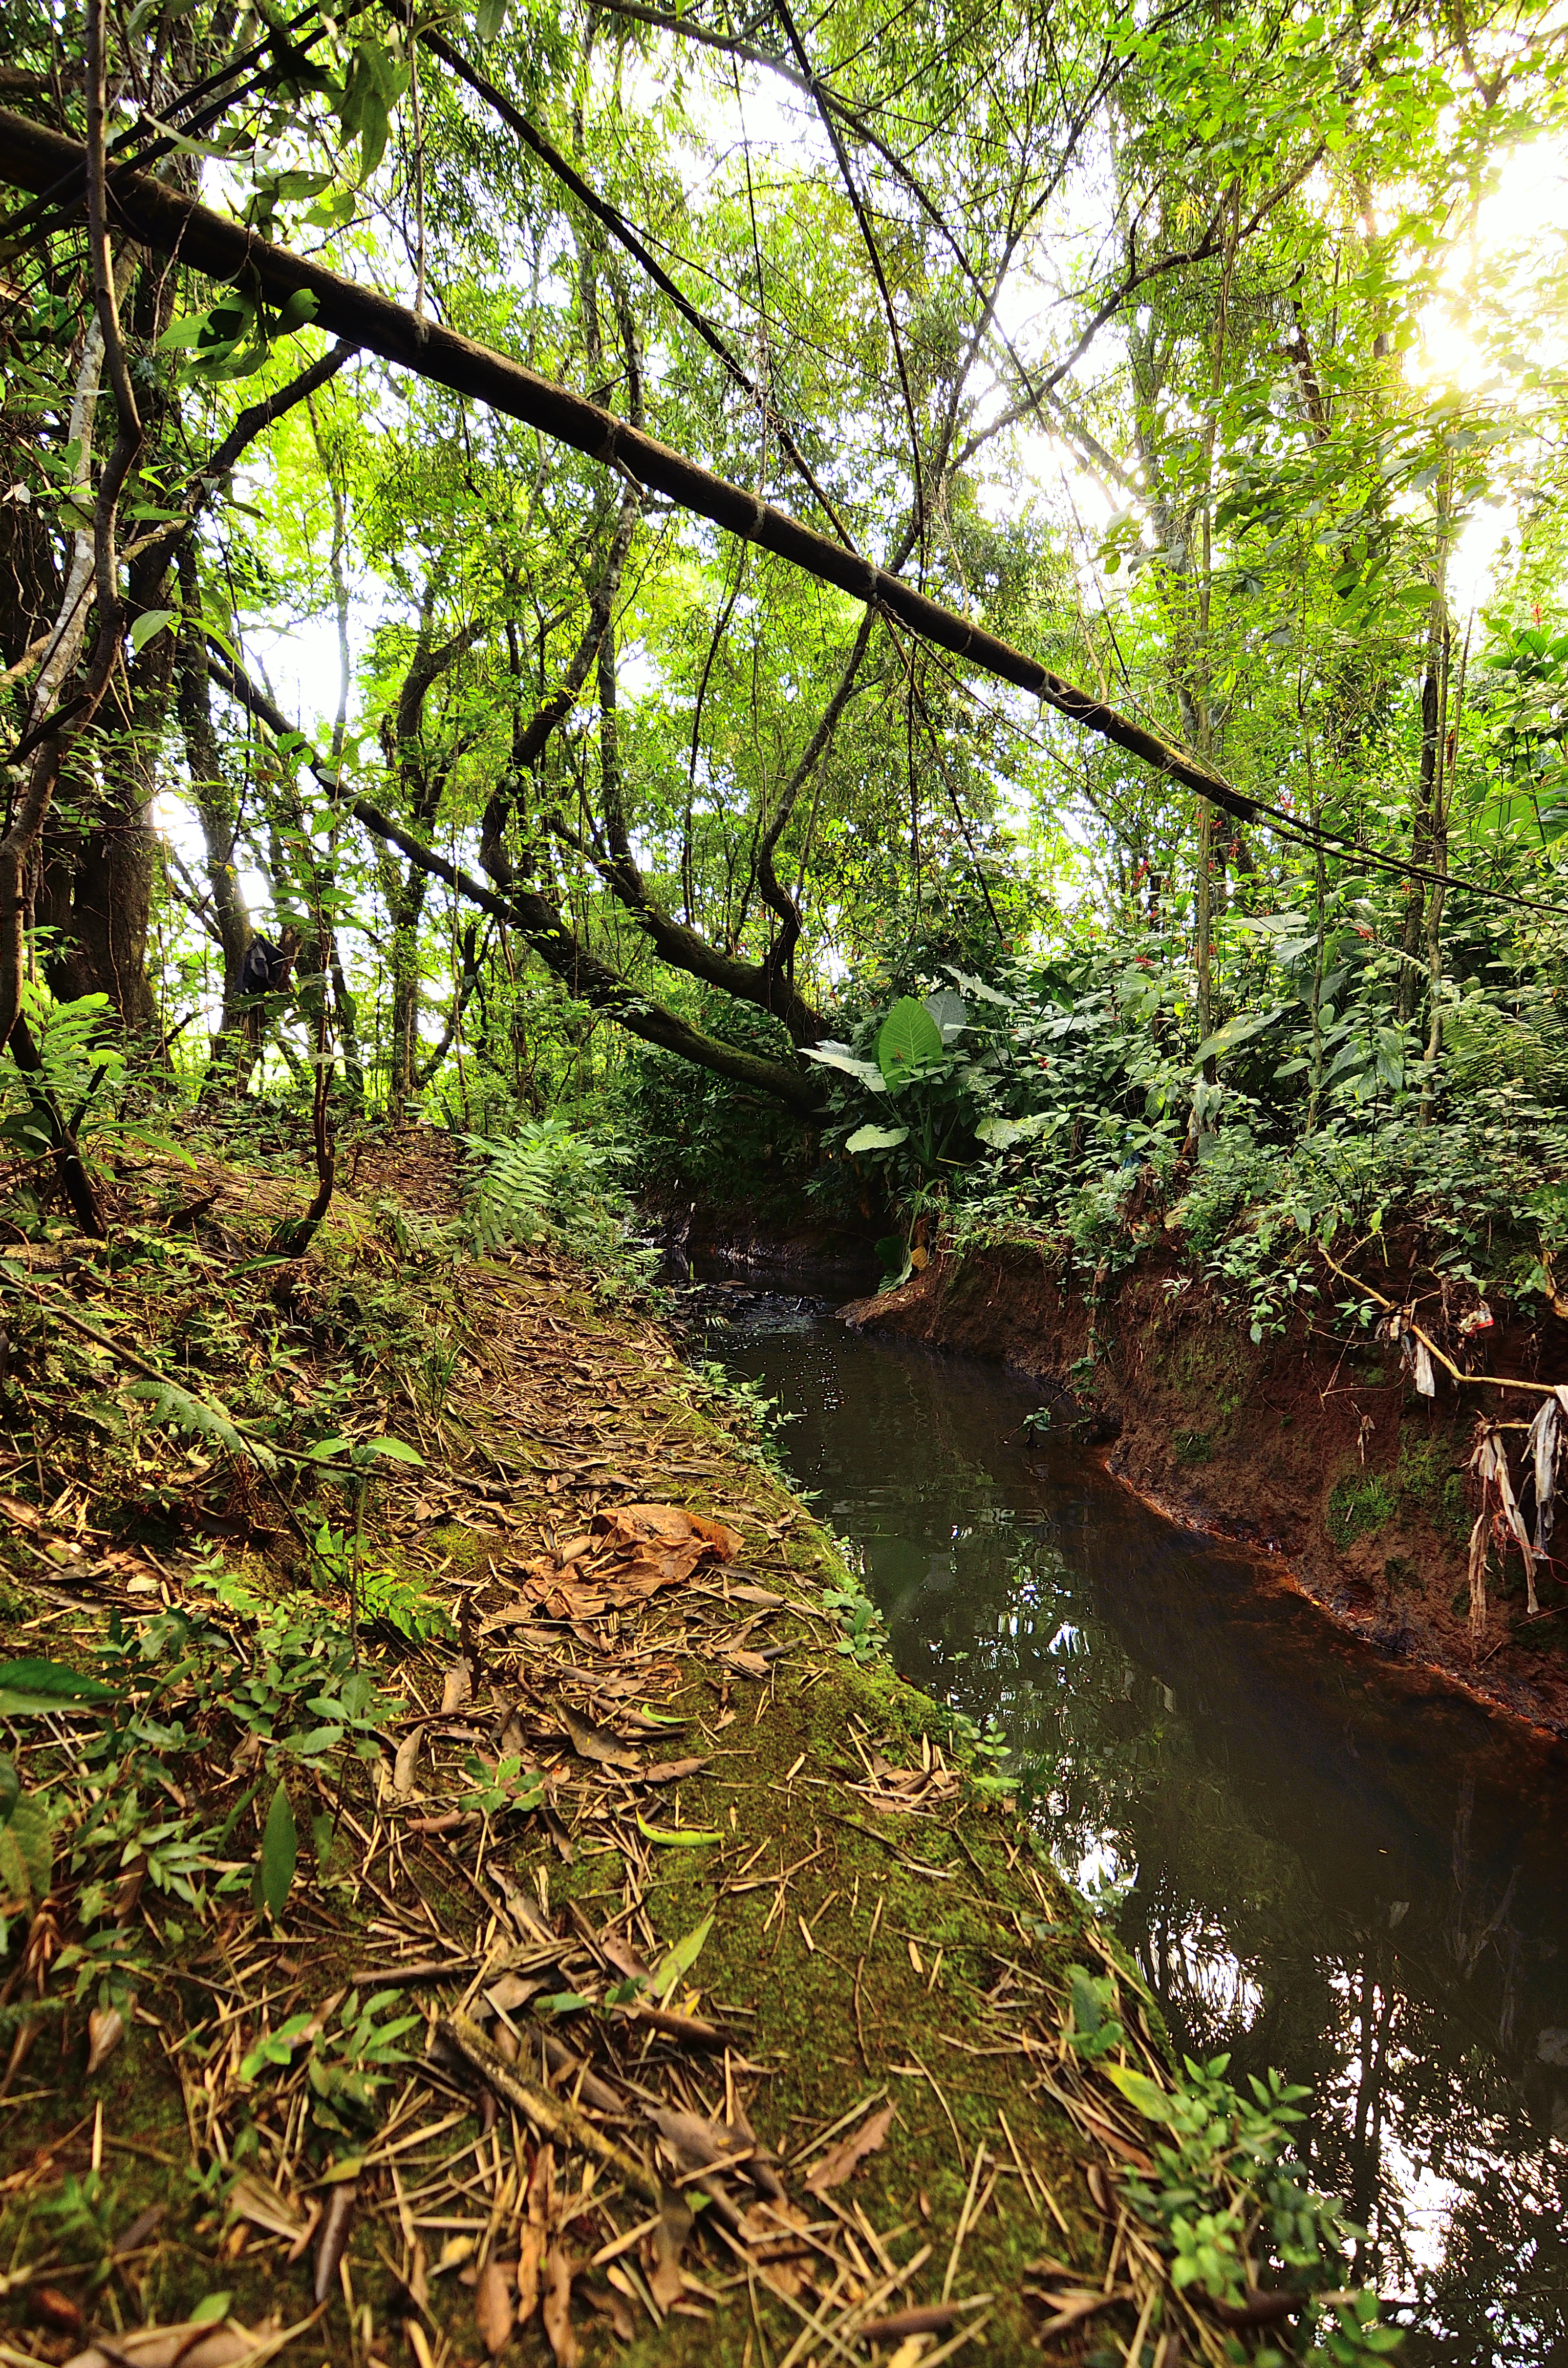
tree, nature, forest, creek, wilderness, branch, trail, sunlight, leaf, flower, river, stream, green, jungle, autumn, season, waterway, vegetation, rainforest, deciduous, wetland, agua, naturaleza, arroyo, woodland, eldorado, misiones, selva, parque, habitat, ecosystem, old growth forest, natural environment, geographical feature, woody plant, riparian forest